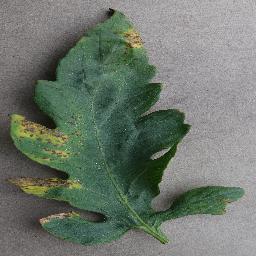
Label: Tomato___Bacterial_spot